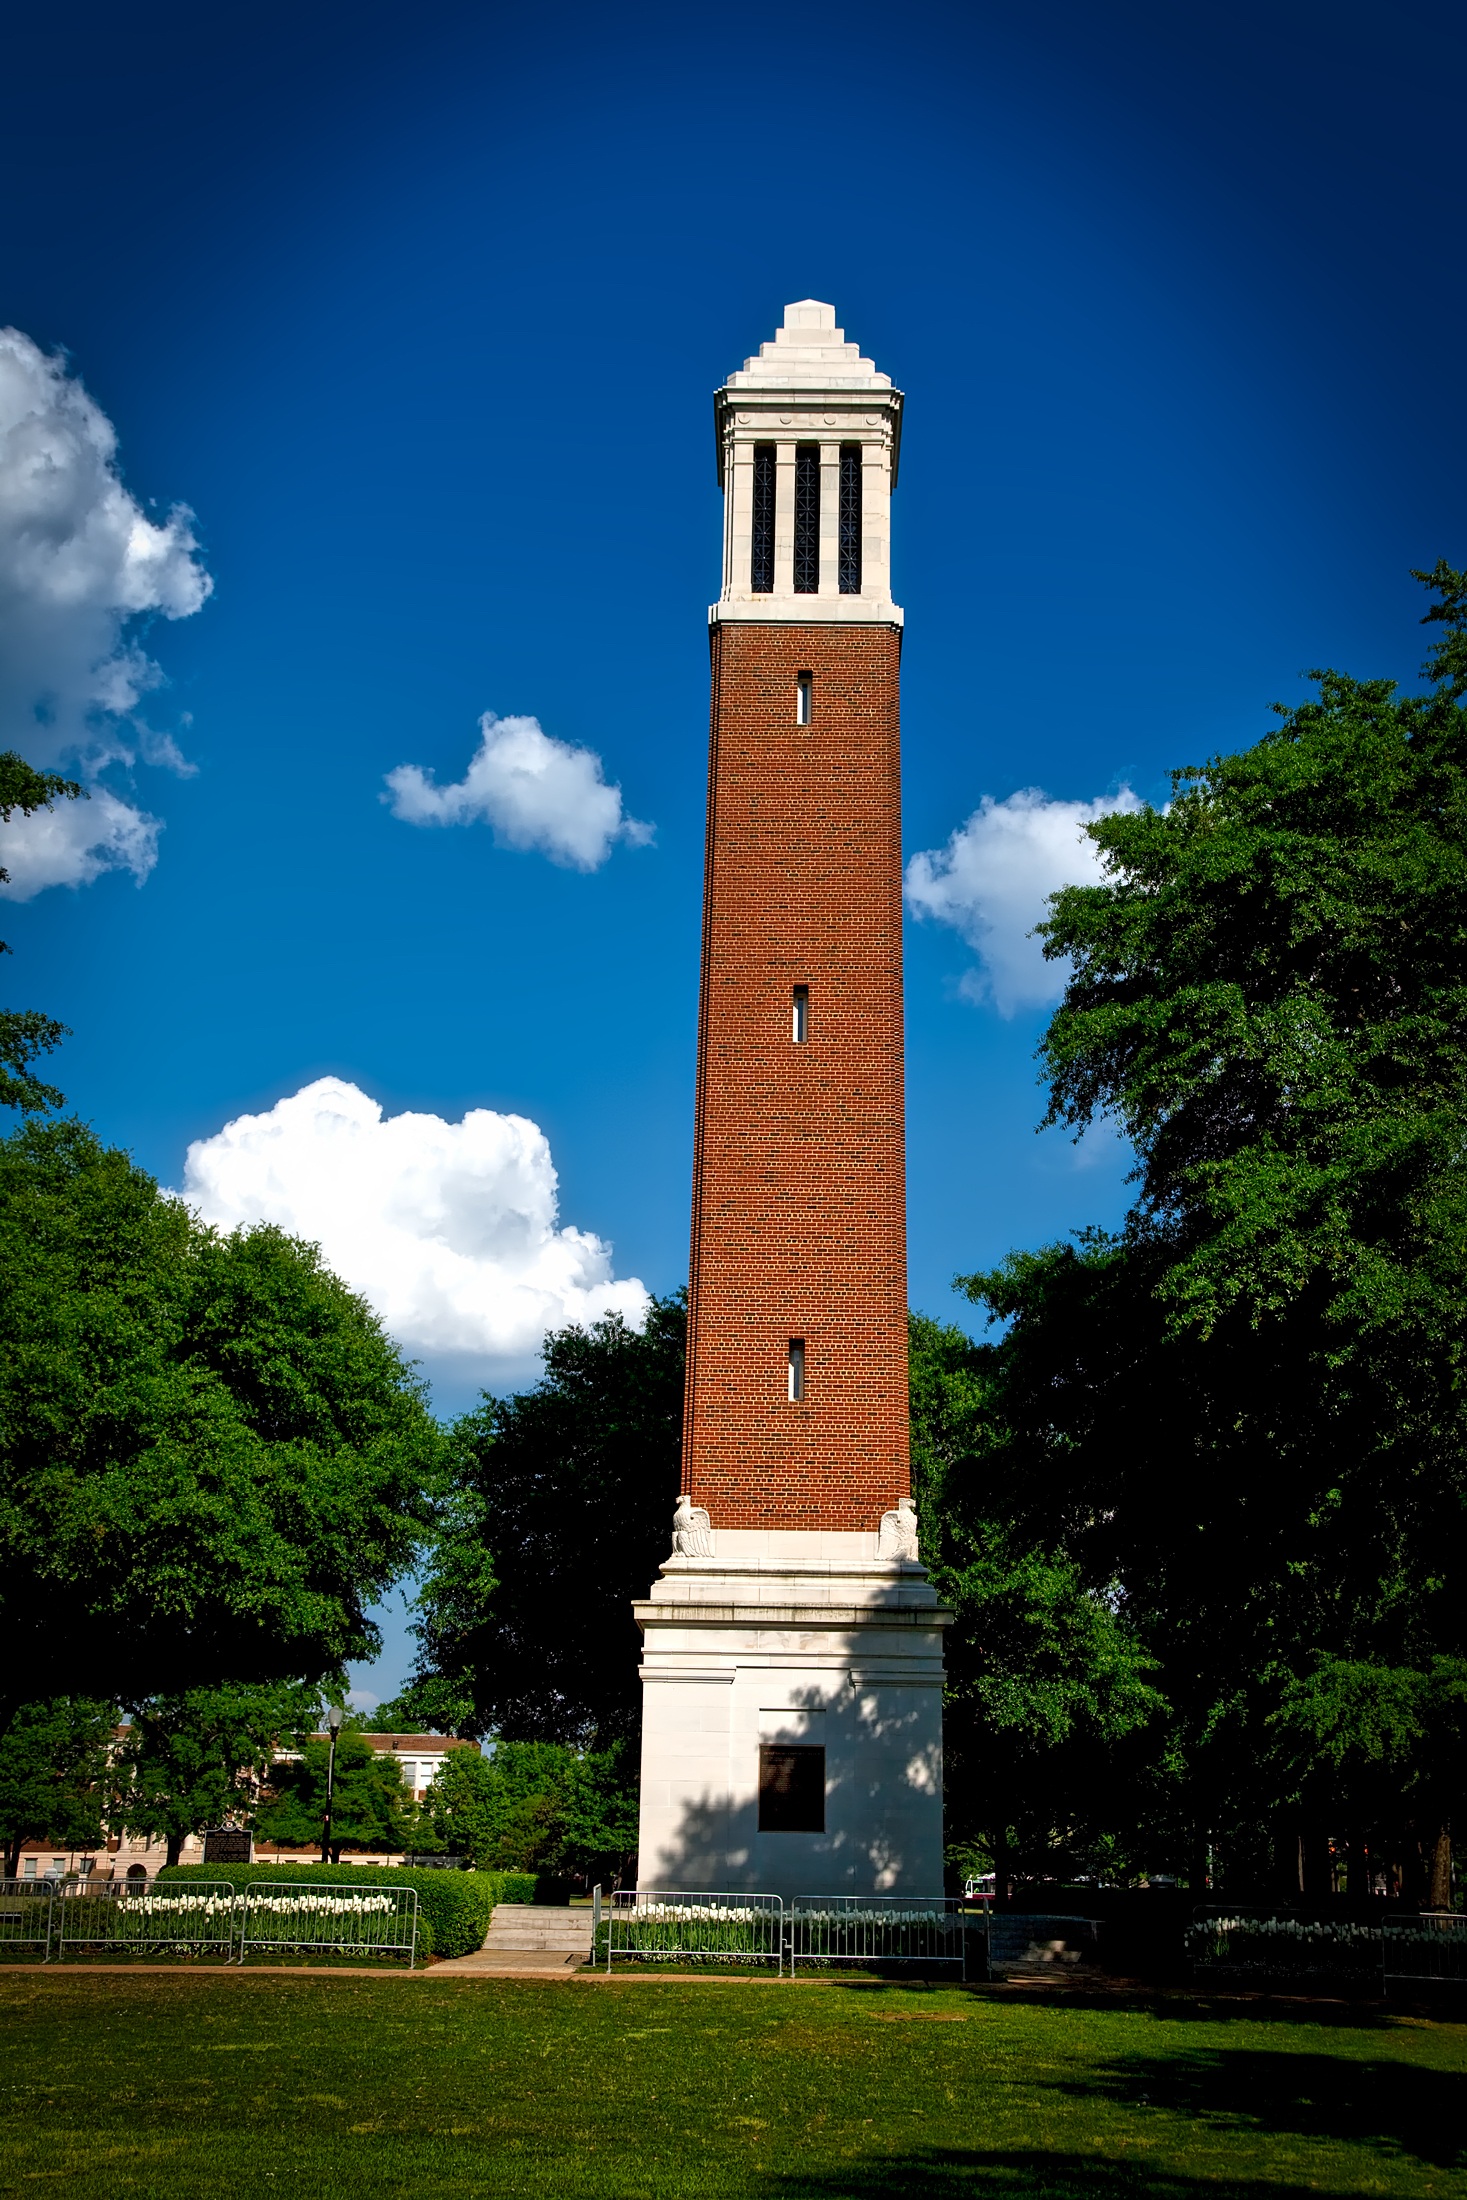
landscape, sky, monument, tower, scenic, landmark, church, historic, place of worship, bell tower, education, outdoors, outside, hdr, clouds, steeple, campus, colleges, schools, tuscaloosa, universities, university of alabama, denny chimes